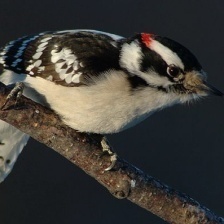
Species: DOWNY WOODPECKER
Scientific name: PICOIDES PUBESCENS